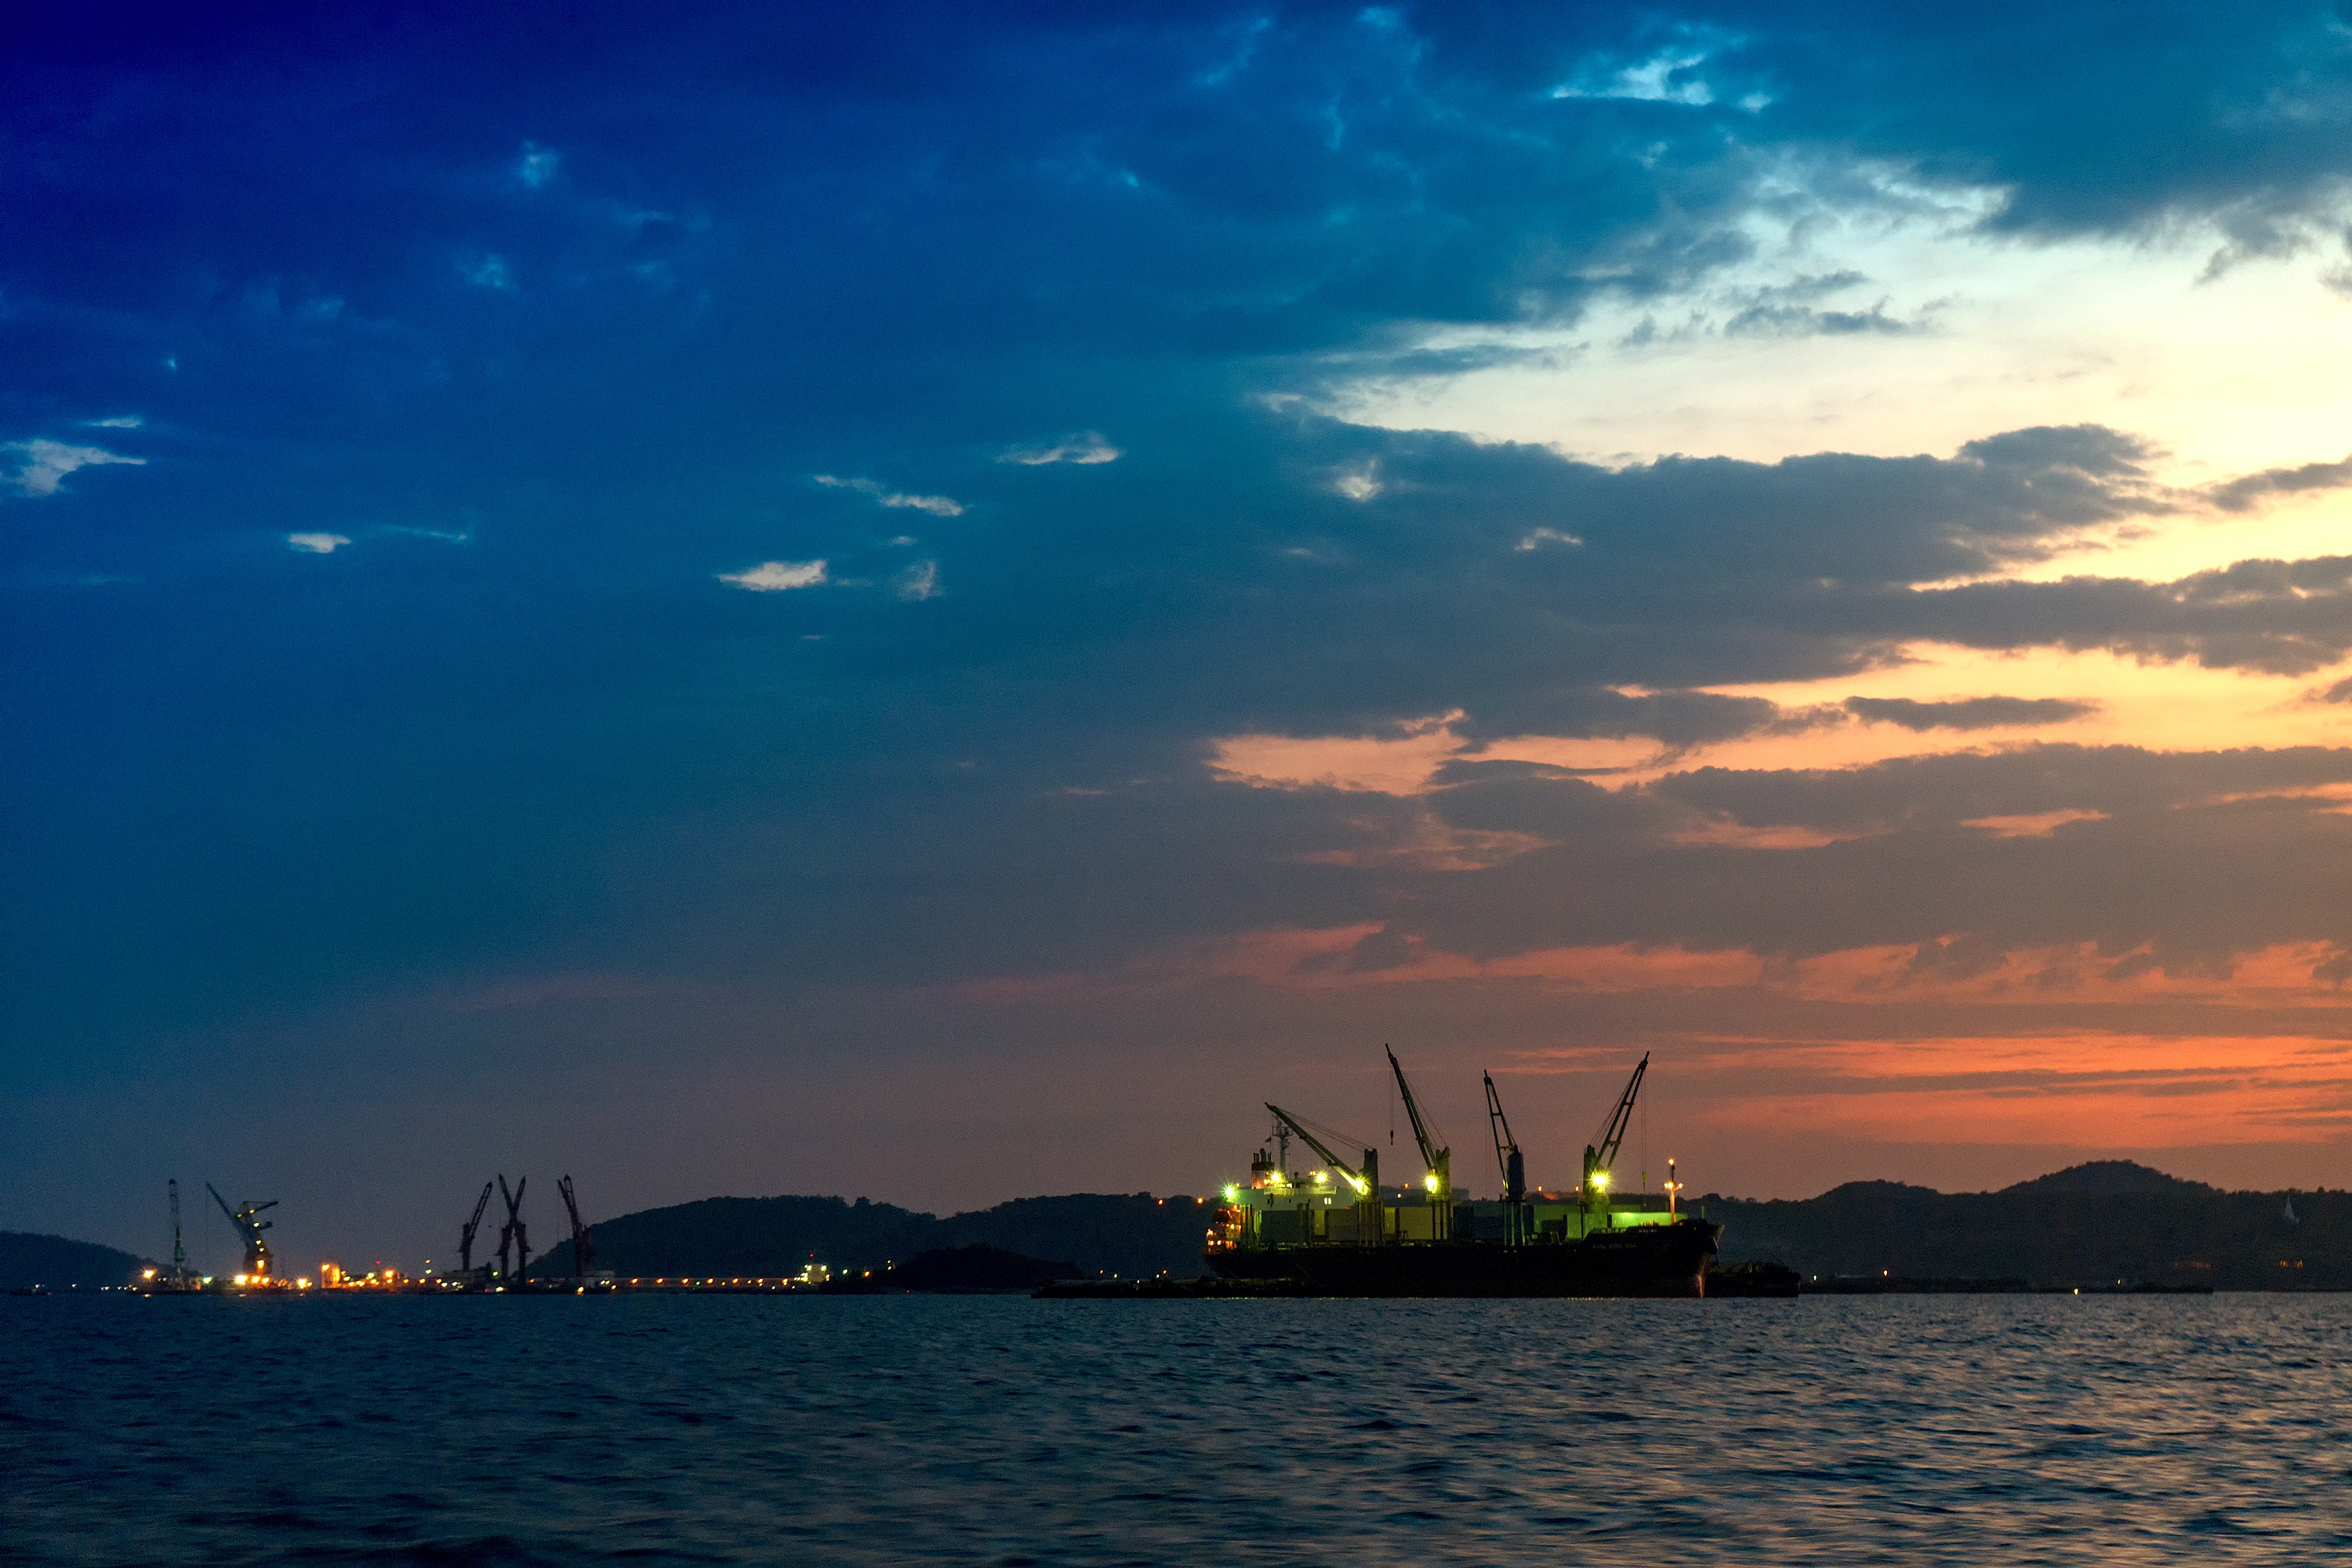
work, working, landscape, sea, coast, water, ocean, horizon, cloud, sky, technology, sunrise, sunset, night, time, perspective, dawn, travel, dusk, transportation, transport, environment, evening, orange, construction, red, vehicle, equipment, bay, industrial, machine, machinery, blue, industry, business, floating, craft, colorful, yellow, energy, power, lights, clouds, colors, boats, ships, day, carriage, shipping, production, distribution, vibrant, late, end, closing, afterglow, finish, logistic, to go